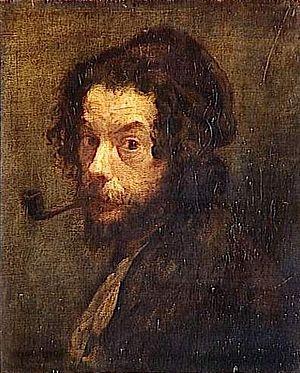
Marcellin Gilbert Desboutin, né à Cérilly, le 26 août 1823, et mort à Nice le 18 février 1902, est un peintre, graveur et écrivain français.